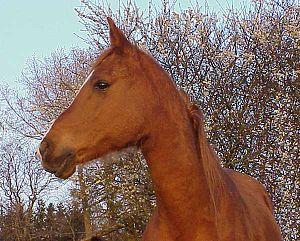
Le shagya, arabe shagya ou shagya arabe est une race de chevaux de selle à sang chaud et à la robe généralement grise, originaire de l'actuelle Hongrie et très proche du pur-sang arabe. Créée à partir de 1789 au haras de Bábolna pour remonter les armées de l'empire dont les besoins en cavalerie étaient immenses, la race connut un grand succès durant tout le XIXᵉ siècle où elle fut la monture exclusive des hussards de l'Empire d'Autriche et de l'Autriche-Hongrie, puis elle faillit disparaître à plusieurs reprises au XXᵉ siècle et notamment pendant les deux guerres mondiales et dans les années 1970 où bon nombre de ces chevaux furent envoyés à l'abattoir. La race reste depuis assez rare. Des passionnés et des associations se sont mobilisés pour sa sauvegarde et on trouve aujourd'hui quelques milliers de shagyas à travers le monde, ce cheval est même devenu la race la plus populaire de Hongrie. En France, ce cheval fut reconnu comme une race étrangère par les haras nationaux dès 1989 mais ses éleveurs sont encore peu nombreux.